Describe the emotion expressed in this image:  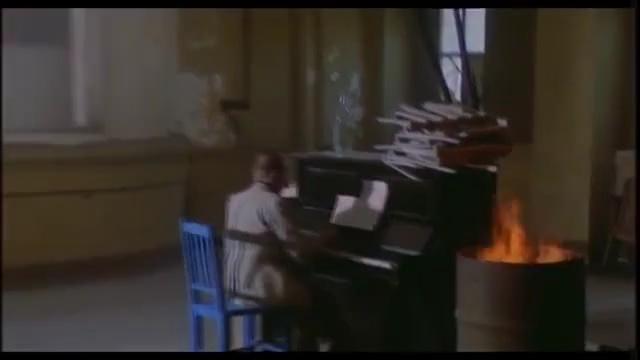
This person displays Fear, valence and arousal with low intensity.